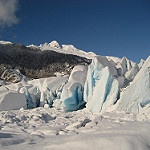
Scene: Outdoor